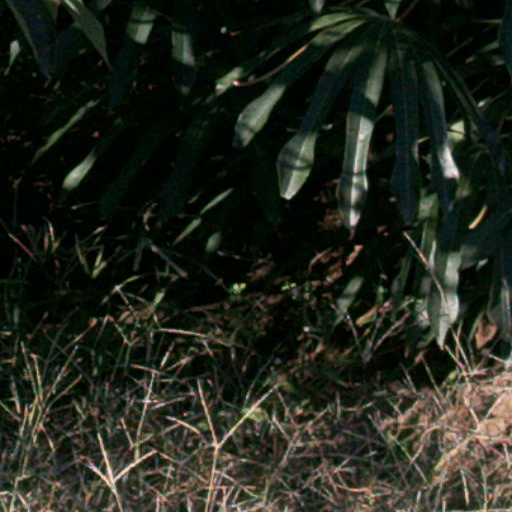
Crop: cassava